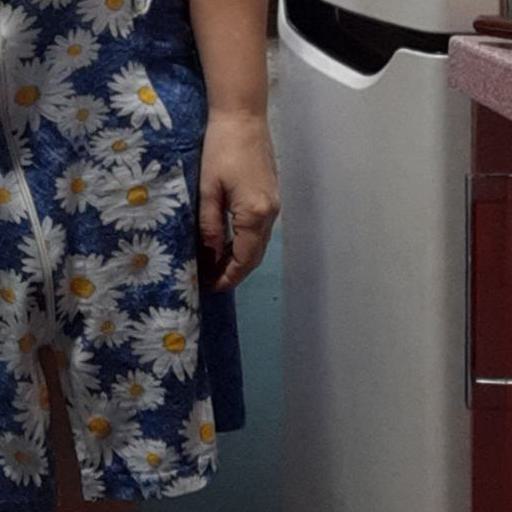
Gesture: no_gesture